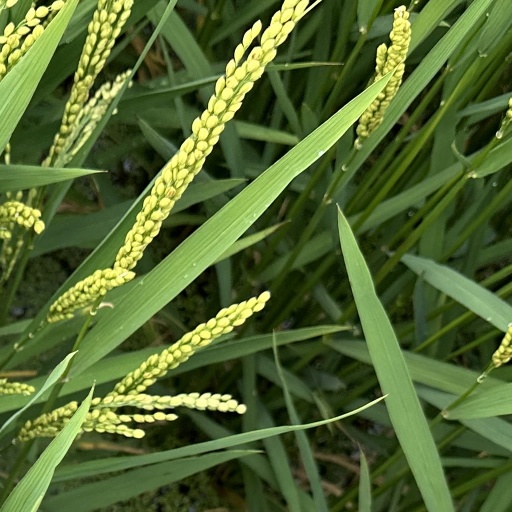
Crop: rice